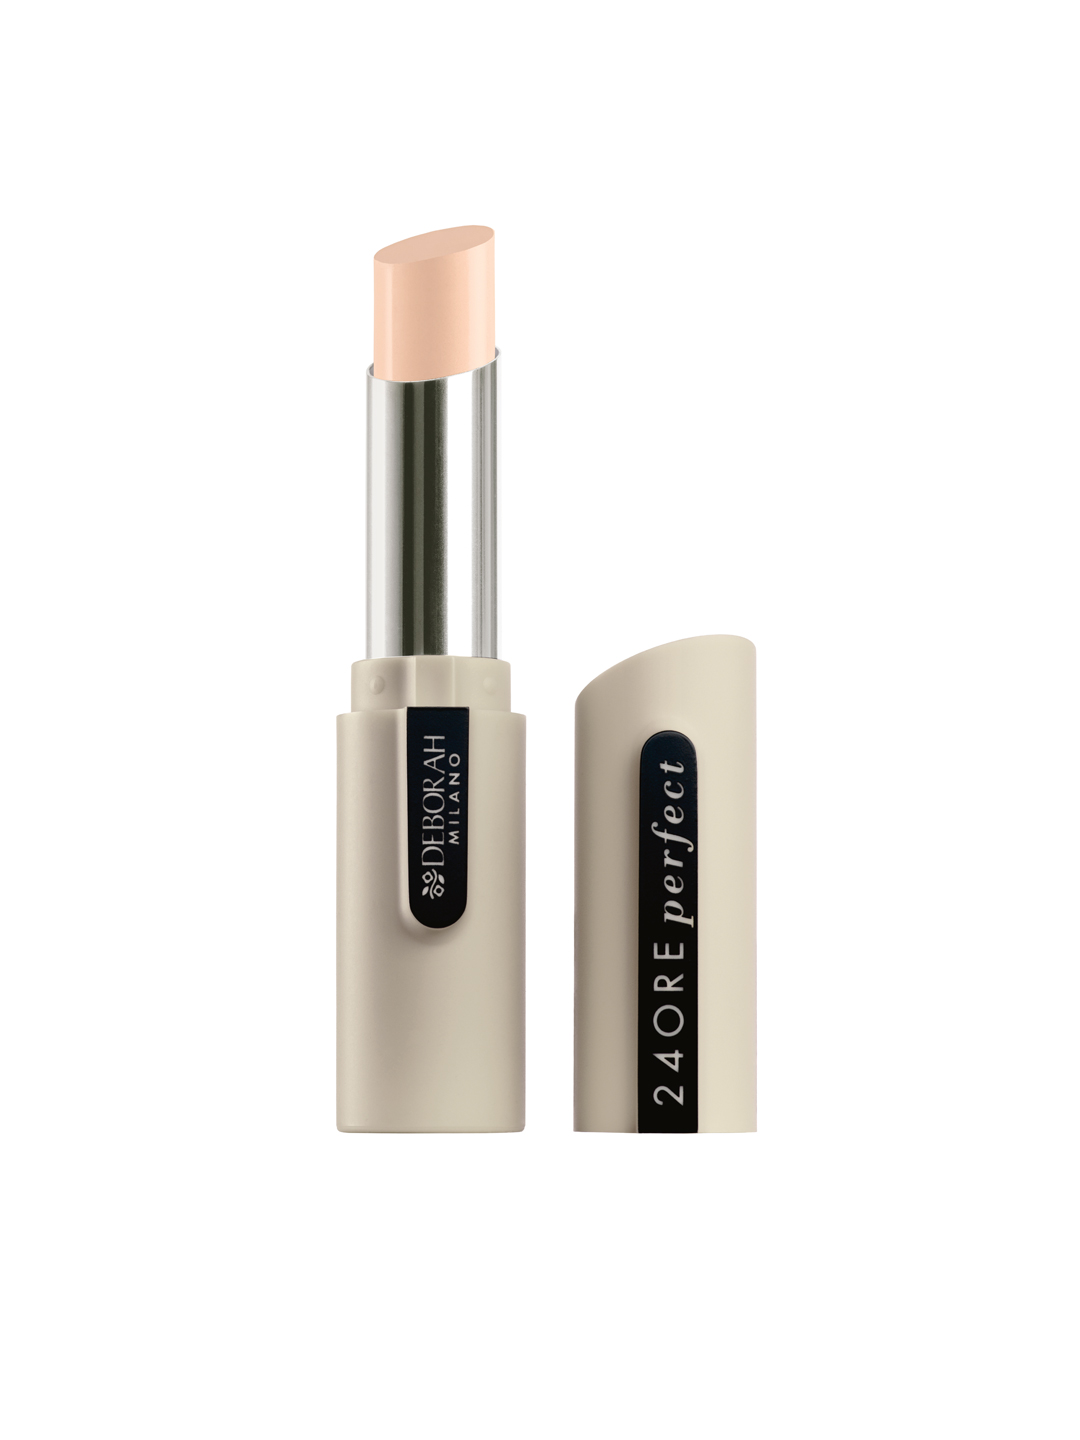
Deborah Light Beige  24 Ore Perfect Concealer 01
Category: Personal Care / Makeup / Concealer
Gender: Women
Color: Beige
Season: Spring 2017
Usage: Casual